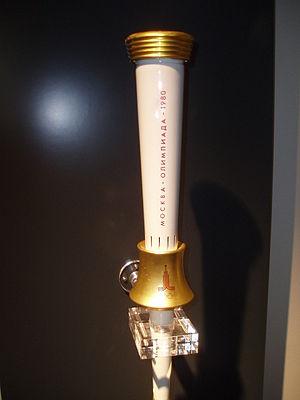
La flamme olympique, appelée aussi torche olympique ou flambeau olympique bien que le Comité international olympique fasse une distinction entre ces termes, est un symbole de l'idéal olympique. Elle fait partie du cérémonial des Jeux olympiques : allumage puis relais de la flamme olympique, le dernier relayeur faisant le tour du stade avant de rejoindre une vasque qu'il embrase grâce à sa torche.